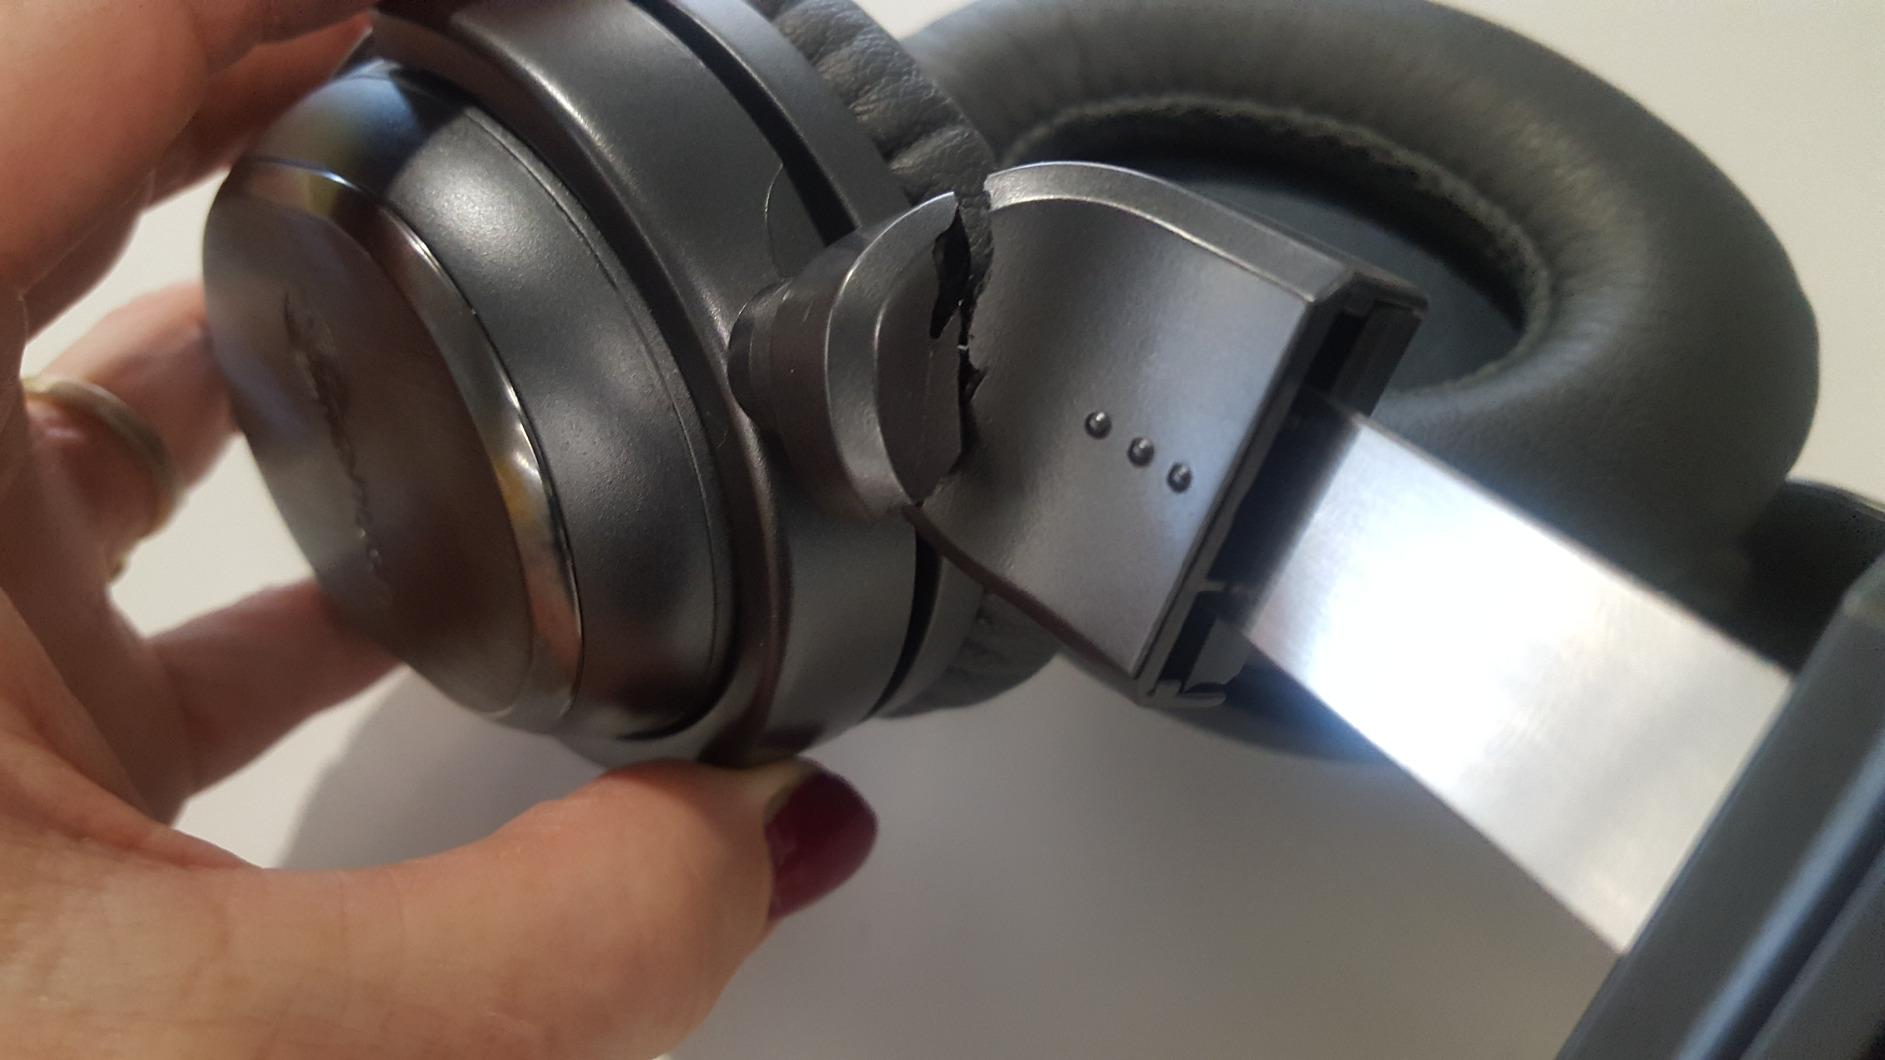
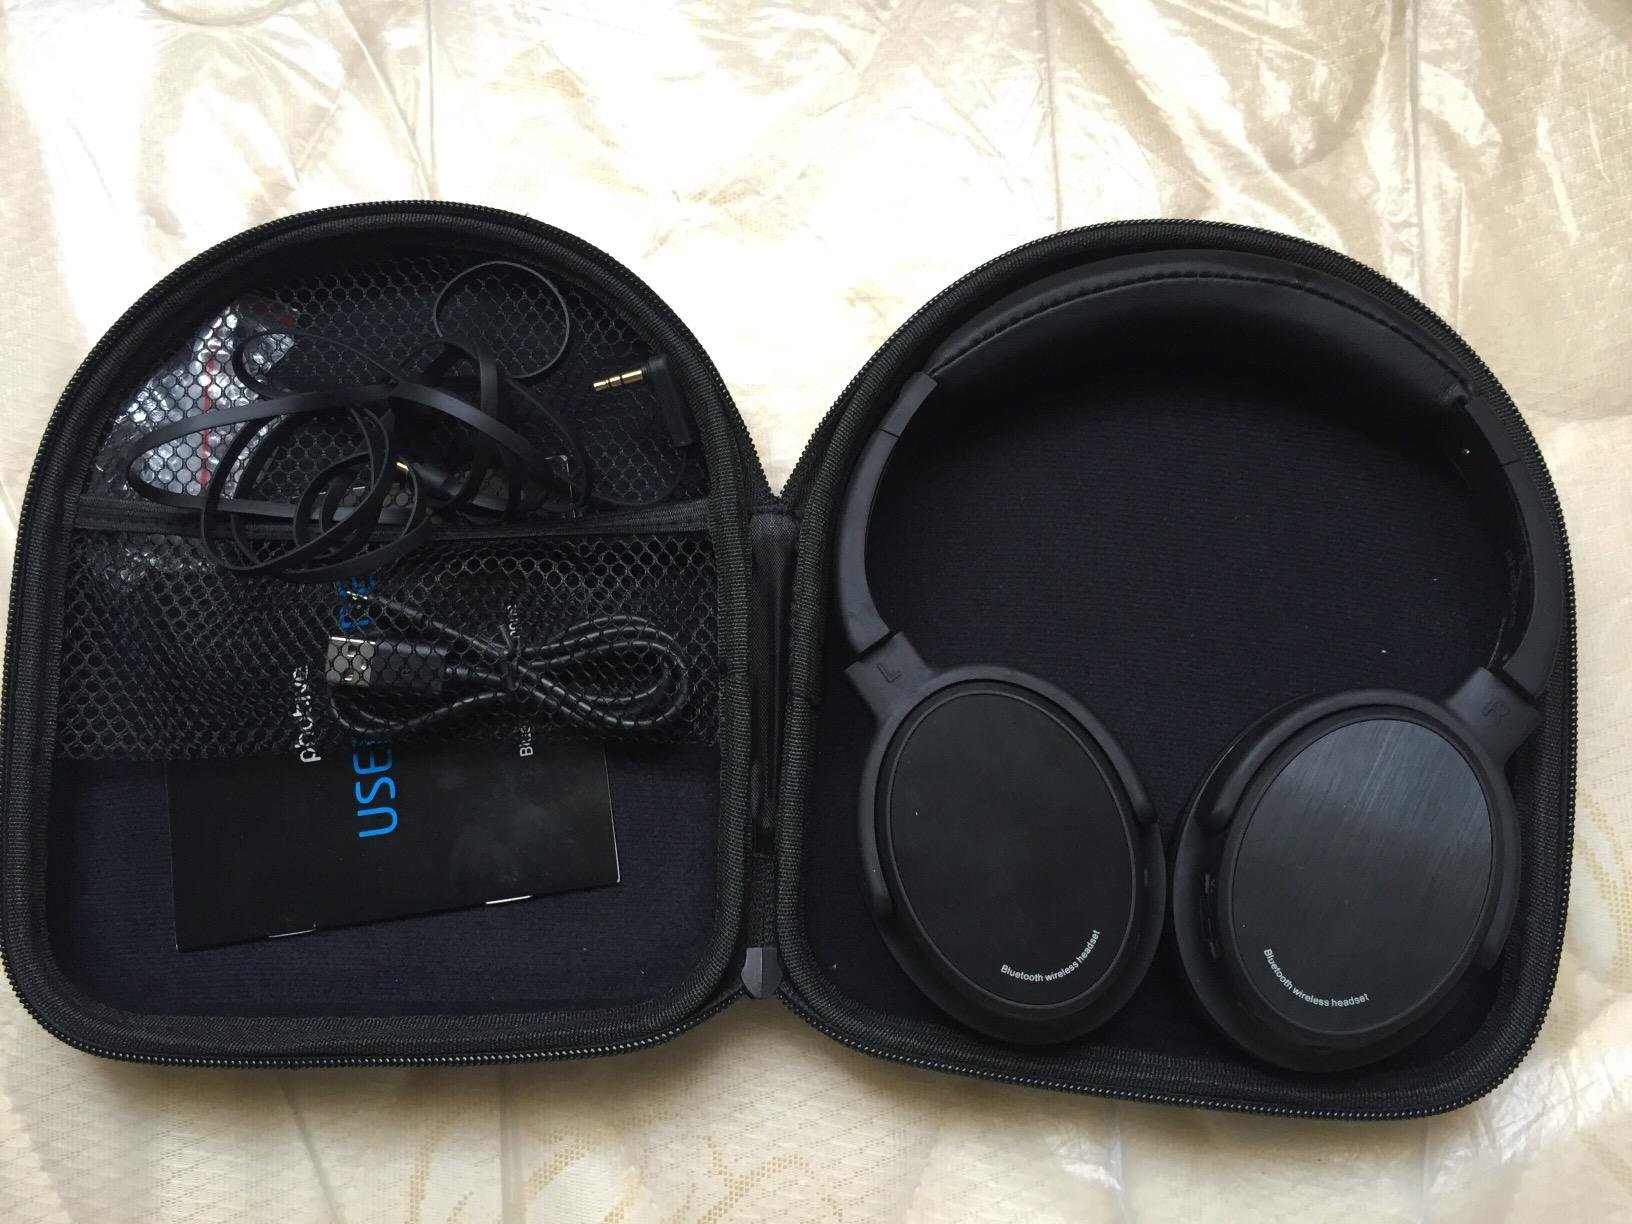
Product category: headphones
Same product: no